West Green House

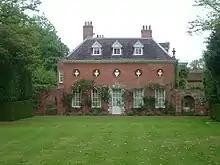
West Green House

West Green House is an 18th-century country house and garden at West Green in Hartley Wintney in the English county of Hampshire. The house is listed Grade II*. It is known for its gardens and for its summer season of opera.